Mount Takamagahara

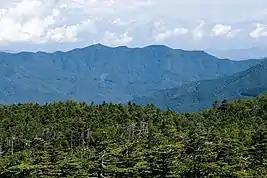
Mt. Takamagahara

Mount Takamagahara (高天原山, "Takamagahara-yama") is a mountain in the Gunma Prefecture of Japan, near Ueno village. It is tall. Takamagahara is the world of heaven in Japanese mythology.